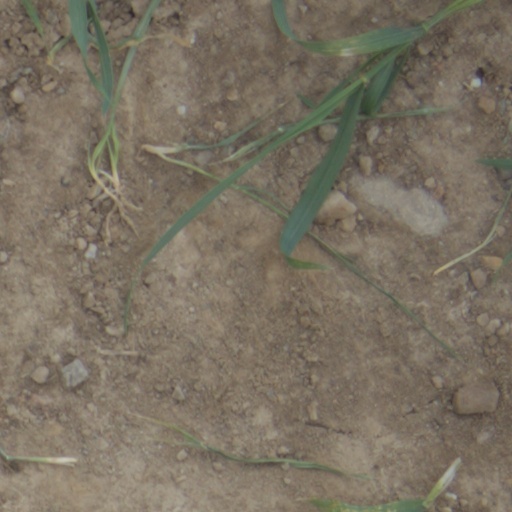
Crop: wheat